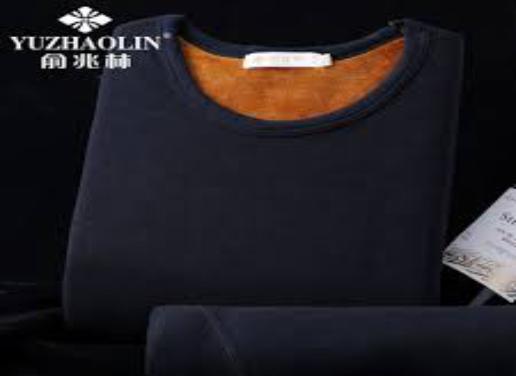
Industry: Clothes